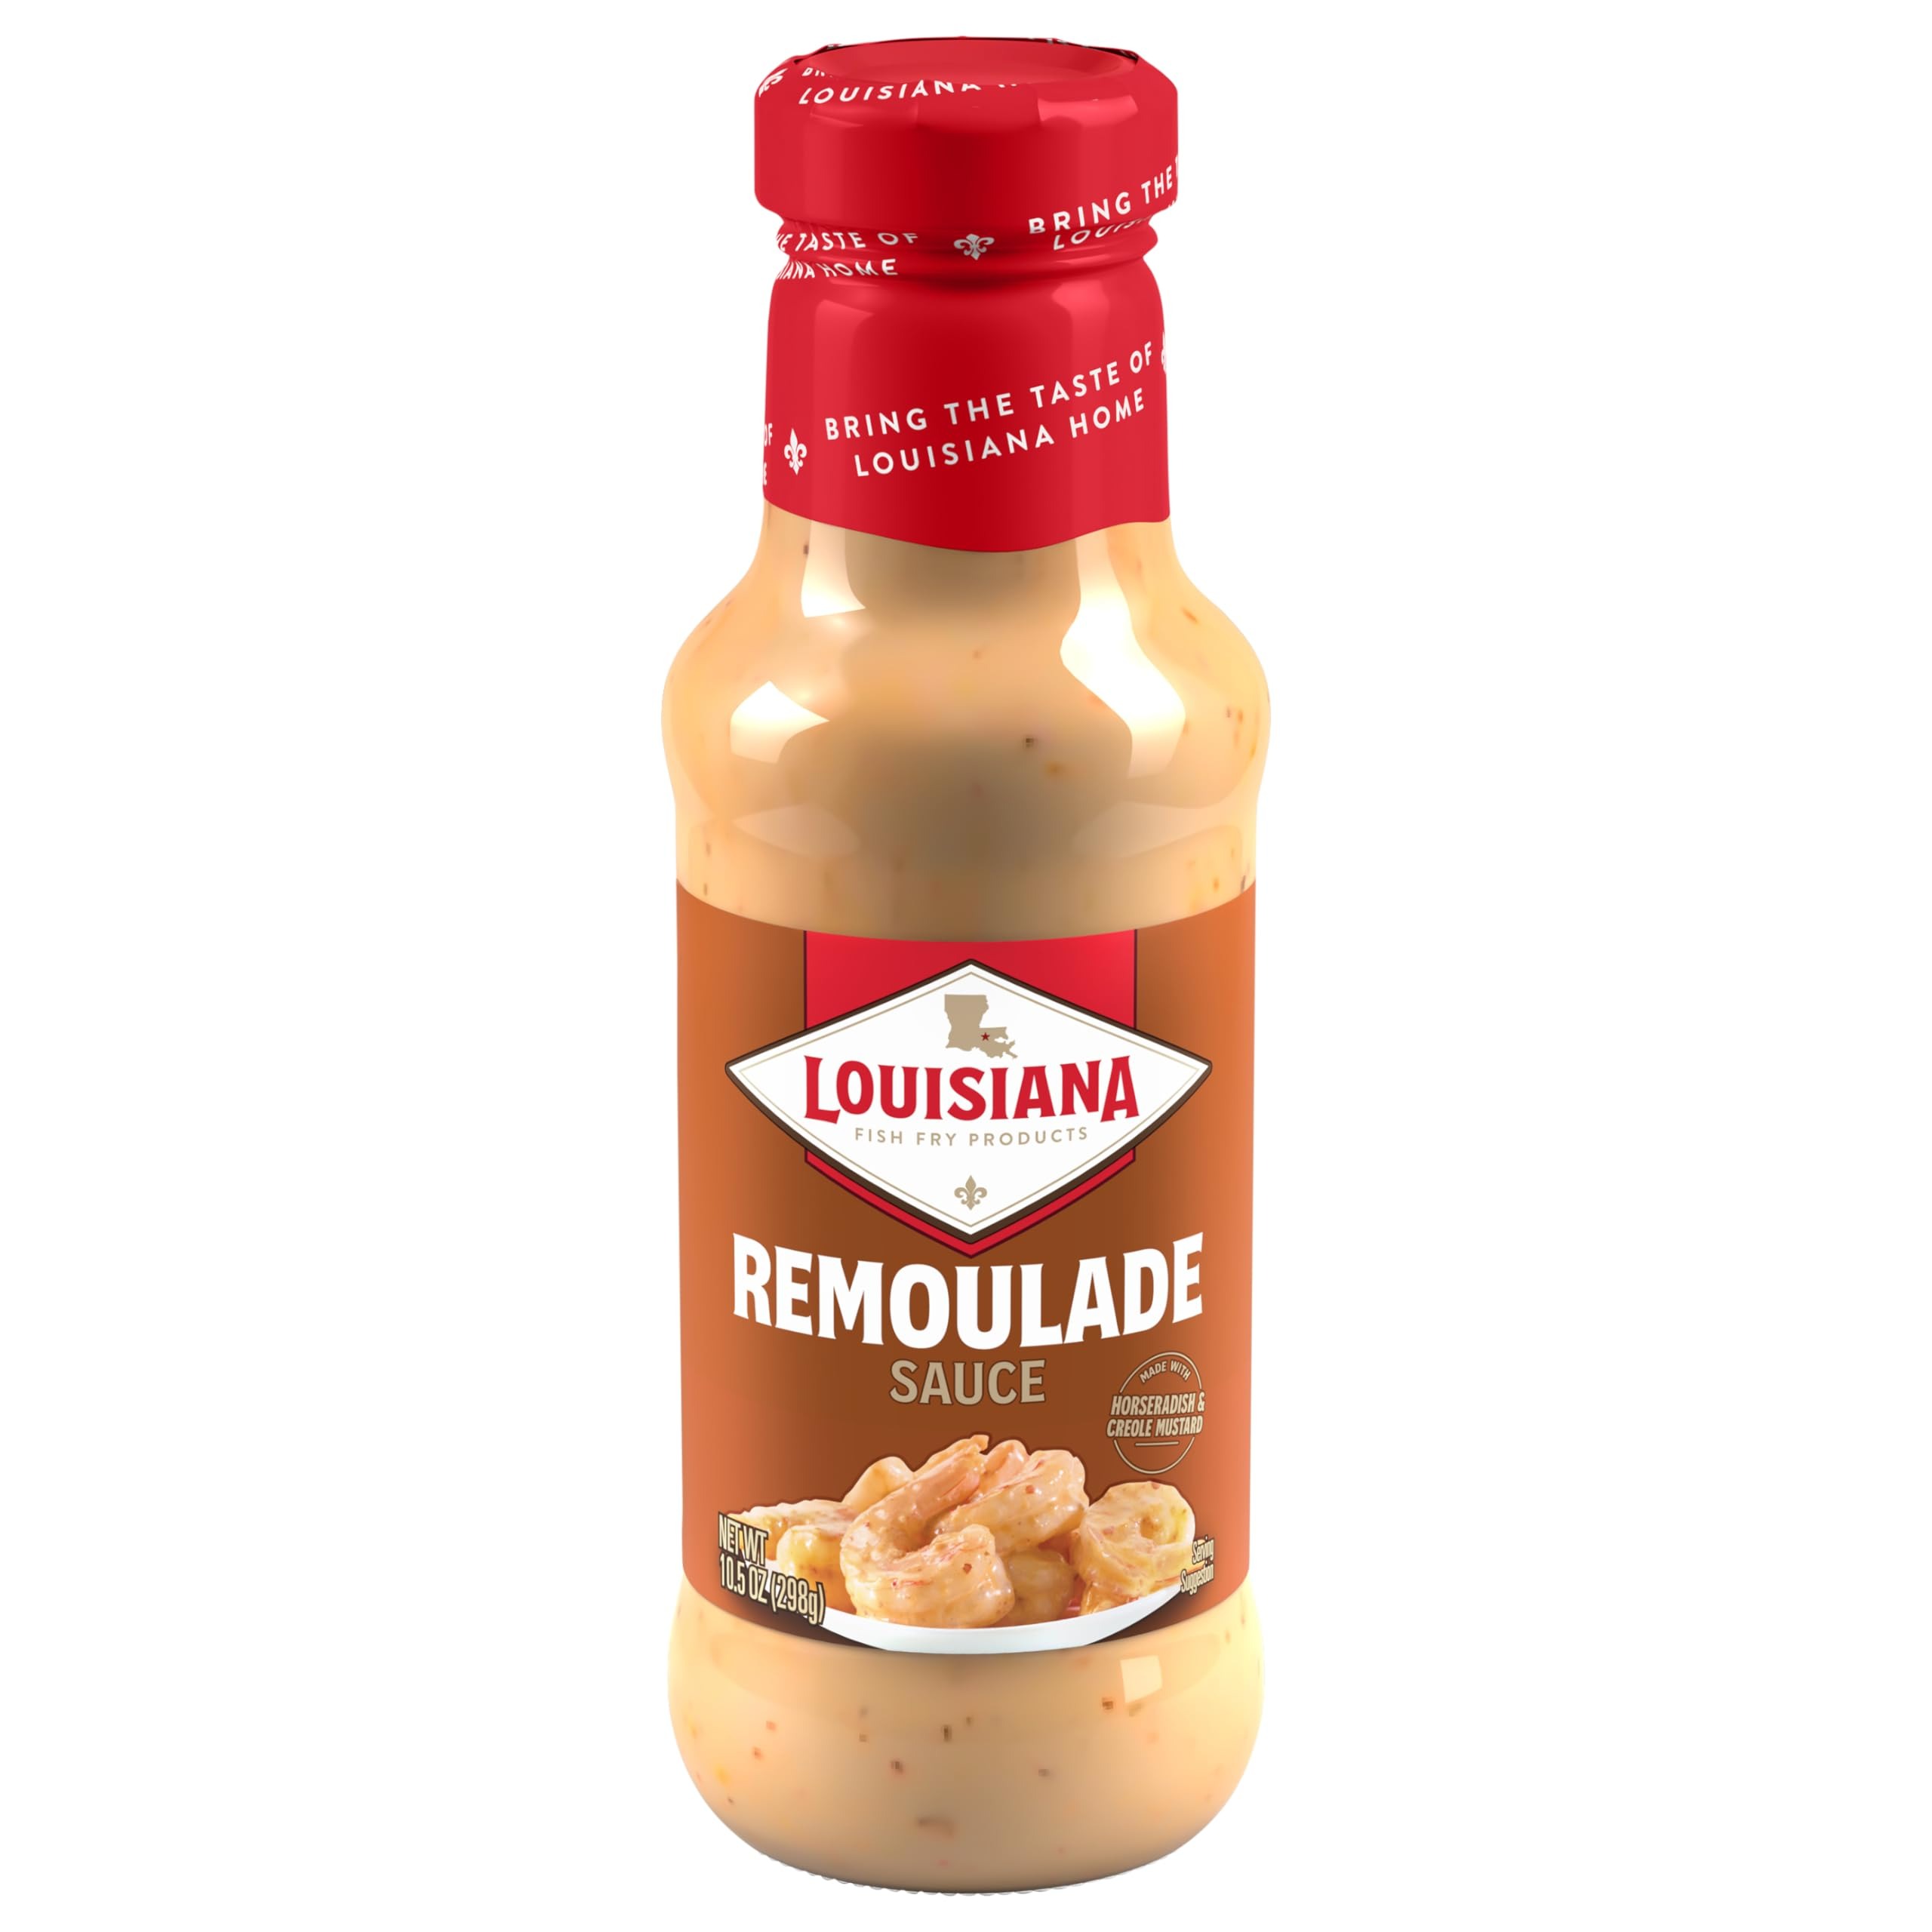
Item Name: L.ouisiana Fish Fry Remoulade Sauce 10.5 oz (Pack of 12)
Bullet Point 1: Versatile Usage: Perfect for marinating, dipping, drizzling, or cooking, making it a must-have addition to your kitchen pantry.
Bullet Point 2: Enhances Flavors: Expertly crafted to complement and elevate the taste of your favorite dishes, from salads and sandwiches to grilled meats and vegetables.
Bullet Point 3: Ideal for Sharing: Conveniently packaged for sharing, making it easy to enjoy these snacks with friends and family during gatherings, parties, or any casual get-together.
Bullet Point 4: Consistent Quality: Produced under stringent quality control measures, ensuring a consistently delicious product that meets high standards and exceeds your expectations every time.
Bullet Point 5: Rich and Balanced Taste: Offers a harmonious blend of flavors that add depth and complexity to your meals, satisfying even the most discerning palate.
Product Description: Savor the rich and tangy flavor of remoulade sauce, perfect for adding a gourmet touch to your seafood dishes.
Value: 10.5
Unit: Ounce

Price: 64.99